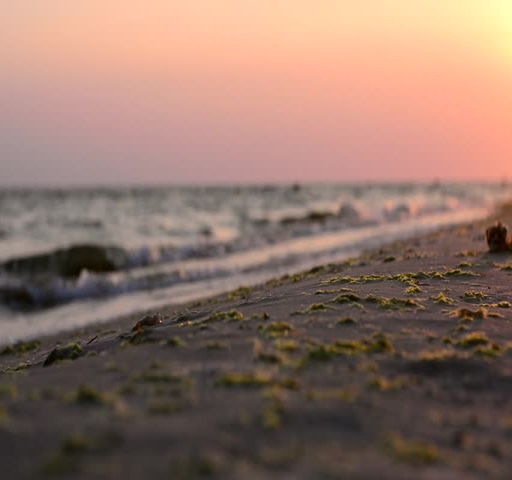
sunset on the tropical coast